Fiskebløderhuset

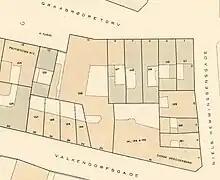
Gråbrødretorv 1 seen on a detail from one of Berggreen's block plans of Frimand's Quarter, 1886-1888.

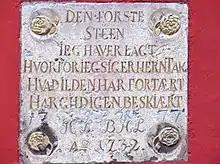
The stone tablet above the main entrance.

The building consists of a four-bay-wide main wing fronting Gråbrødretorv (No. 1), a seven-bay-long perpendicular wing on Niels Hemmingsens Gade (No. 1) and a rear wing, surrounding three sides of a narrow courtyard. The front wing is constructed with three storeys over a walk-out basement. It is built in brick towards the street and with timber framing towards the courtyard and neighboring properties. The facade is crowned by a substantial gabled wall dormer with cornice returns. The main entrance in the bay furthest to the right is topped by an oval window and a limestone tablet commemorating the Great Fire of 1728. The inscription reads "The first stone that I have laid / Why I thank the Lord / What the fire has consumed / God has returned / HL BHL / Ao 1732" ("DEN FÖRSTE / STEEN / JEG HAVER LAGT / HVORFOR JEG SIGER HERN TAK / HVAD ILDEN HAR FORTÆRT / HAR GUD IGEN BESKIÆRT / HL BHL / Ao 1732").